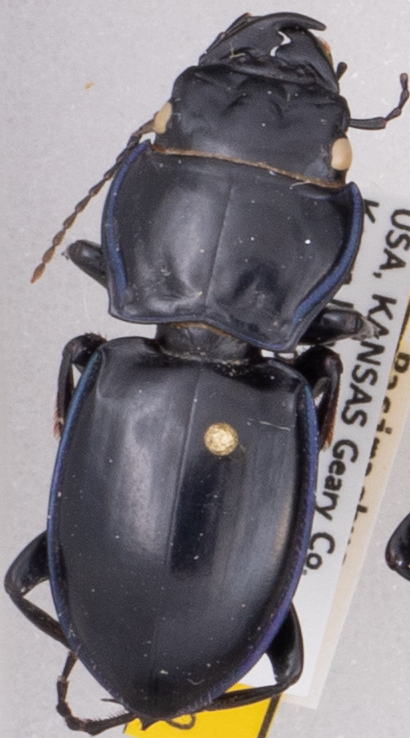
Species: Pasimachus elongatus
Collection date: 2020-06-15
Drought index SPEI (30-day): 0.142
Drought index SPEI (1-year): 1.038
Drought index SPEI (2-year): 1.69